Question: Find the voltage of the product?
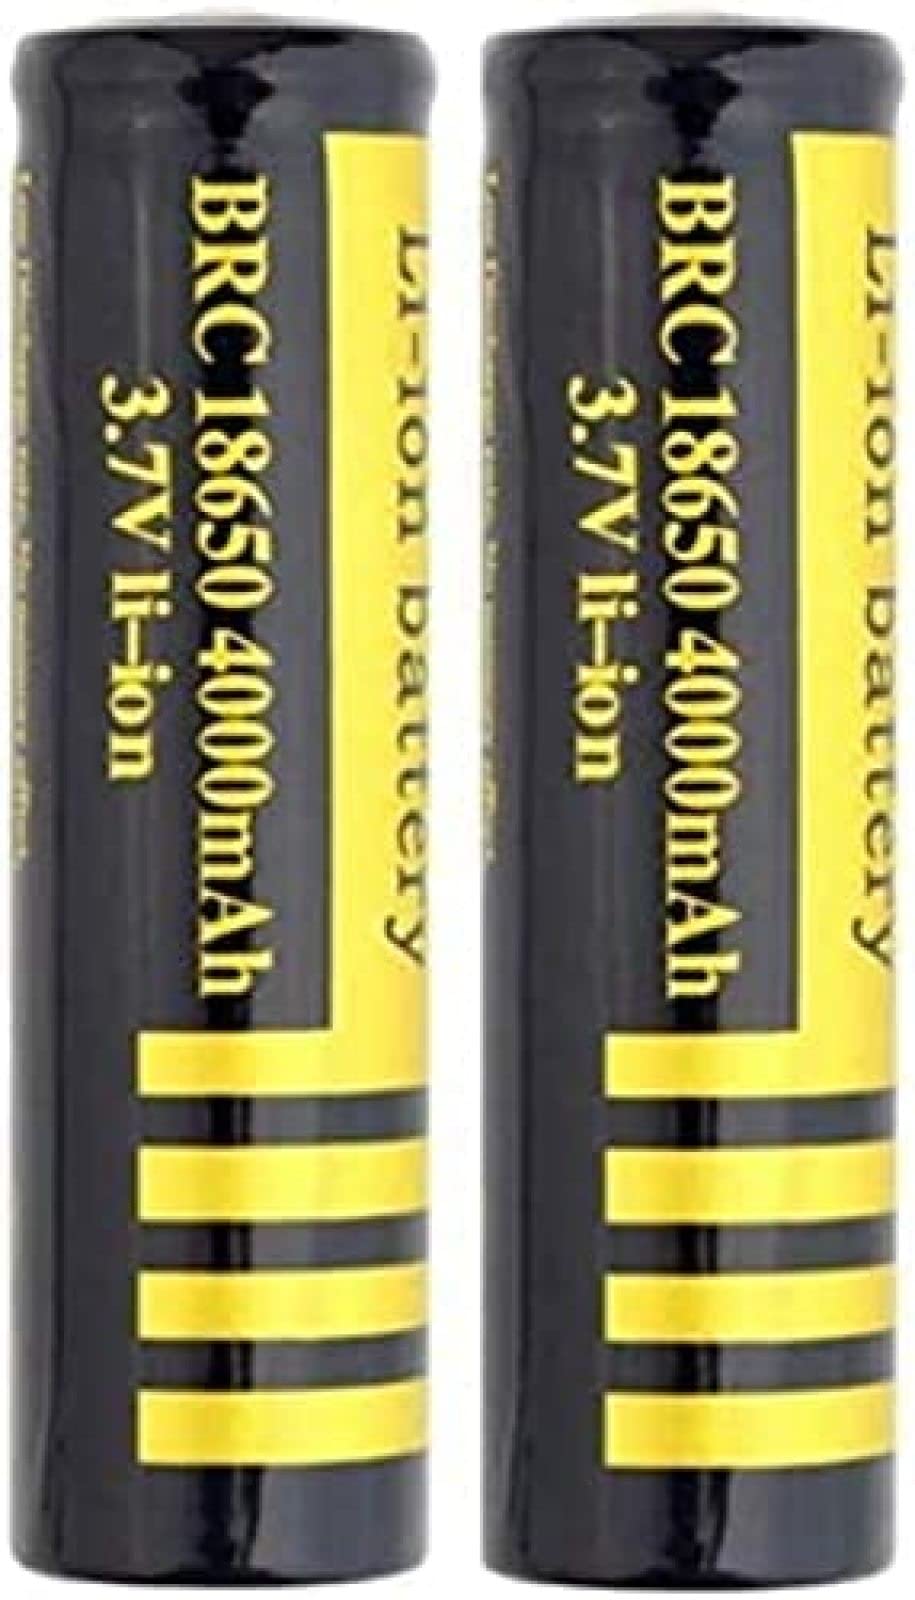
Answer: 3.7 volt